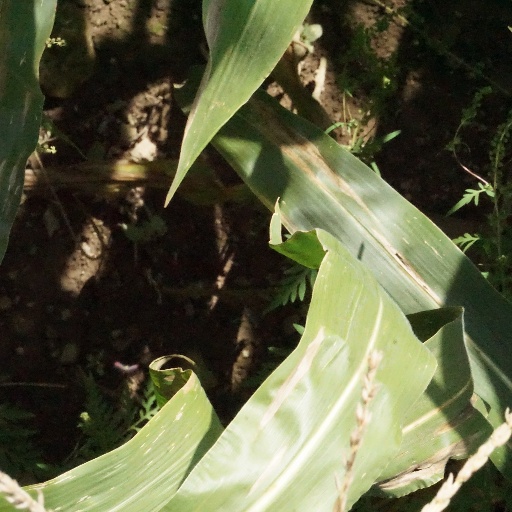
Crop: maize; corn